Gothic aspects in Frankenstein

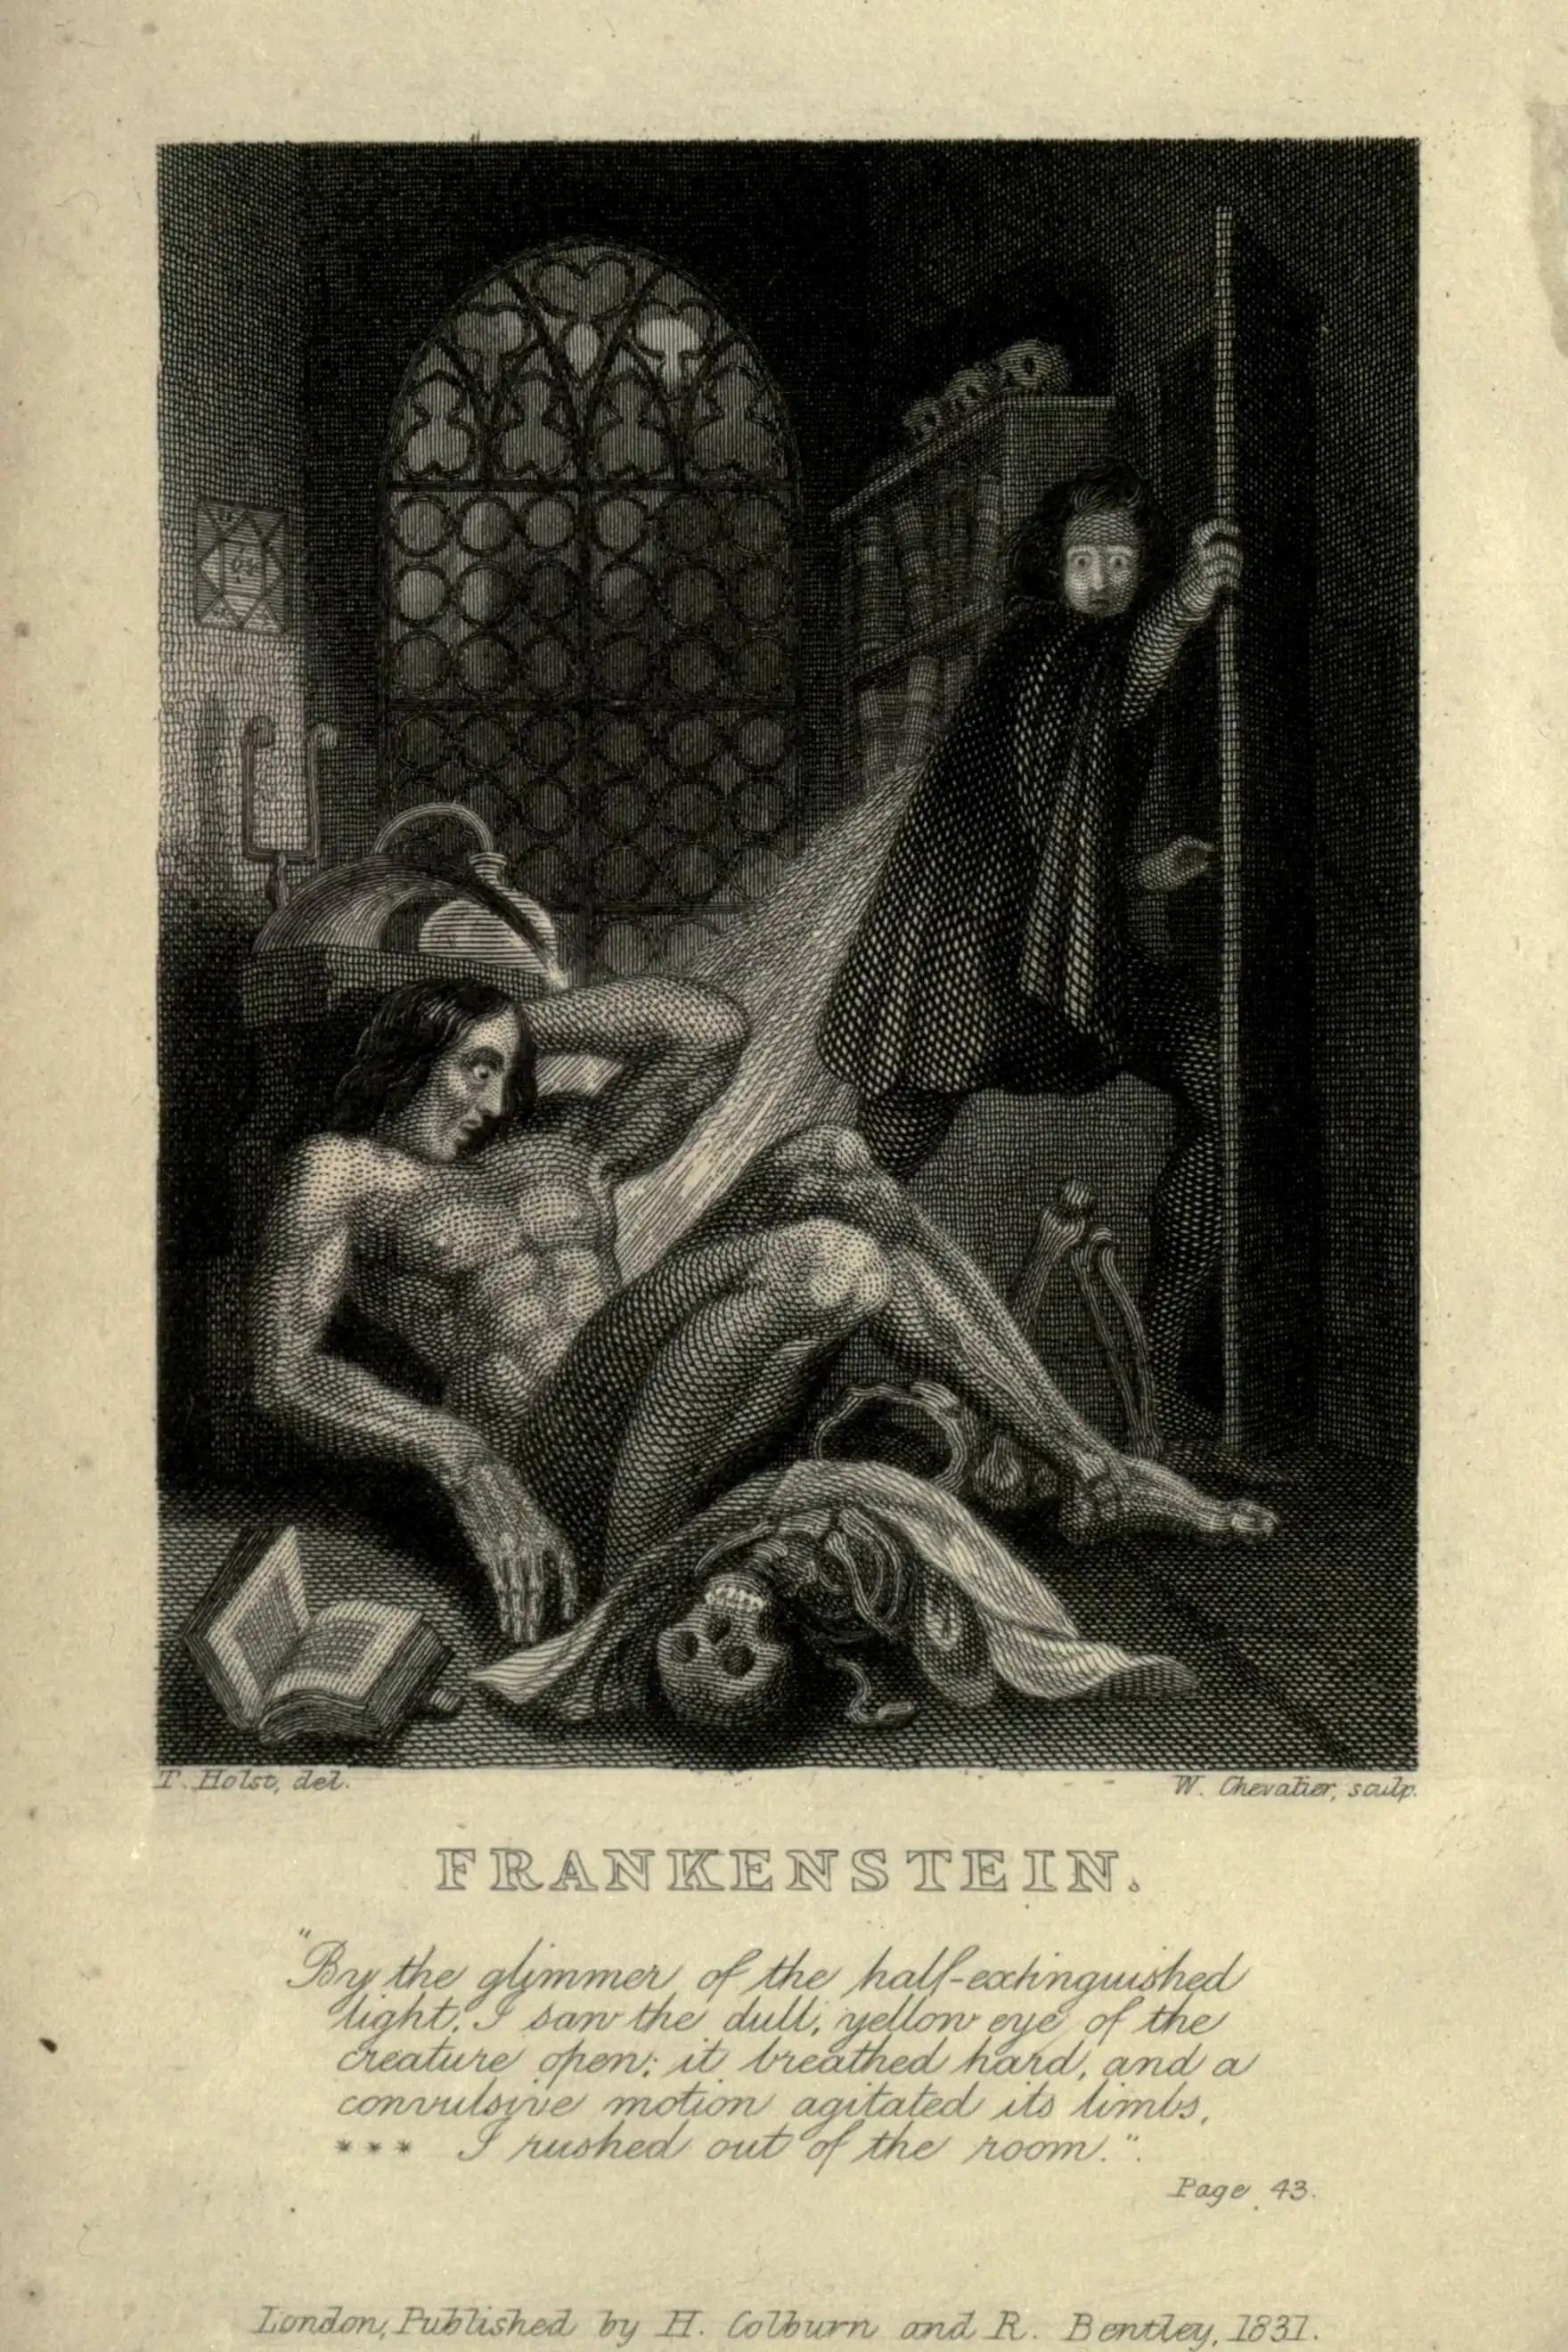
Frontispiece from the 1831 edition.

When Mary Shelley's "Frankenstein; or, The Modern Prometheus" was published in 1818, the novel immediately found itself labeled as Gothic and, with a few exceptions, promoted to the status of masterpiece.